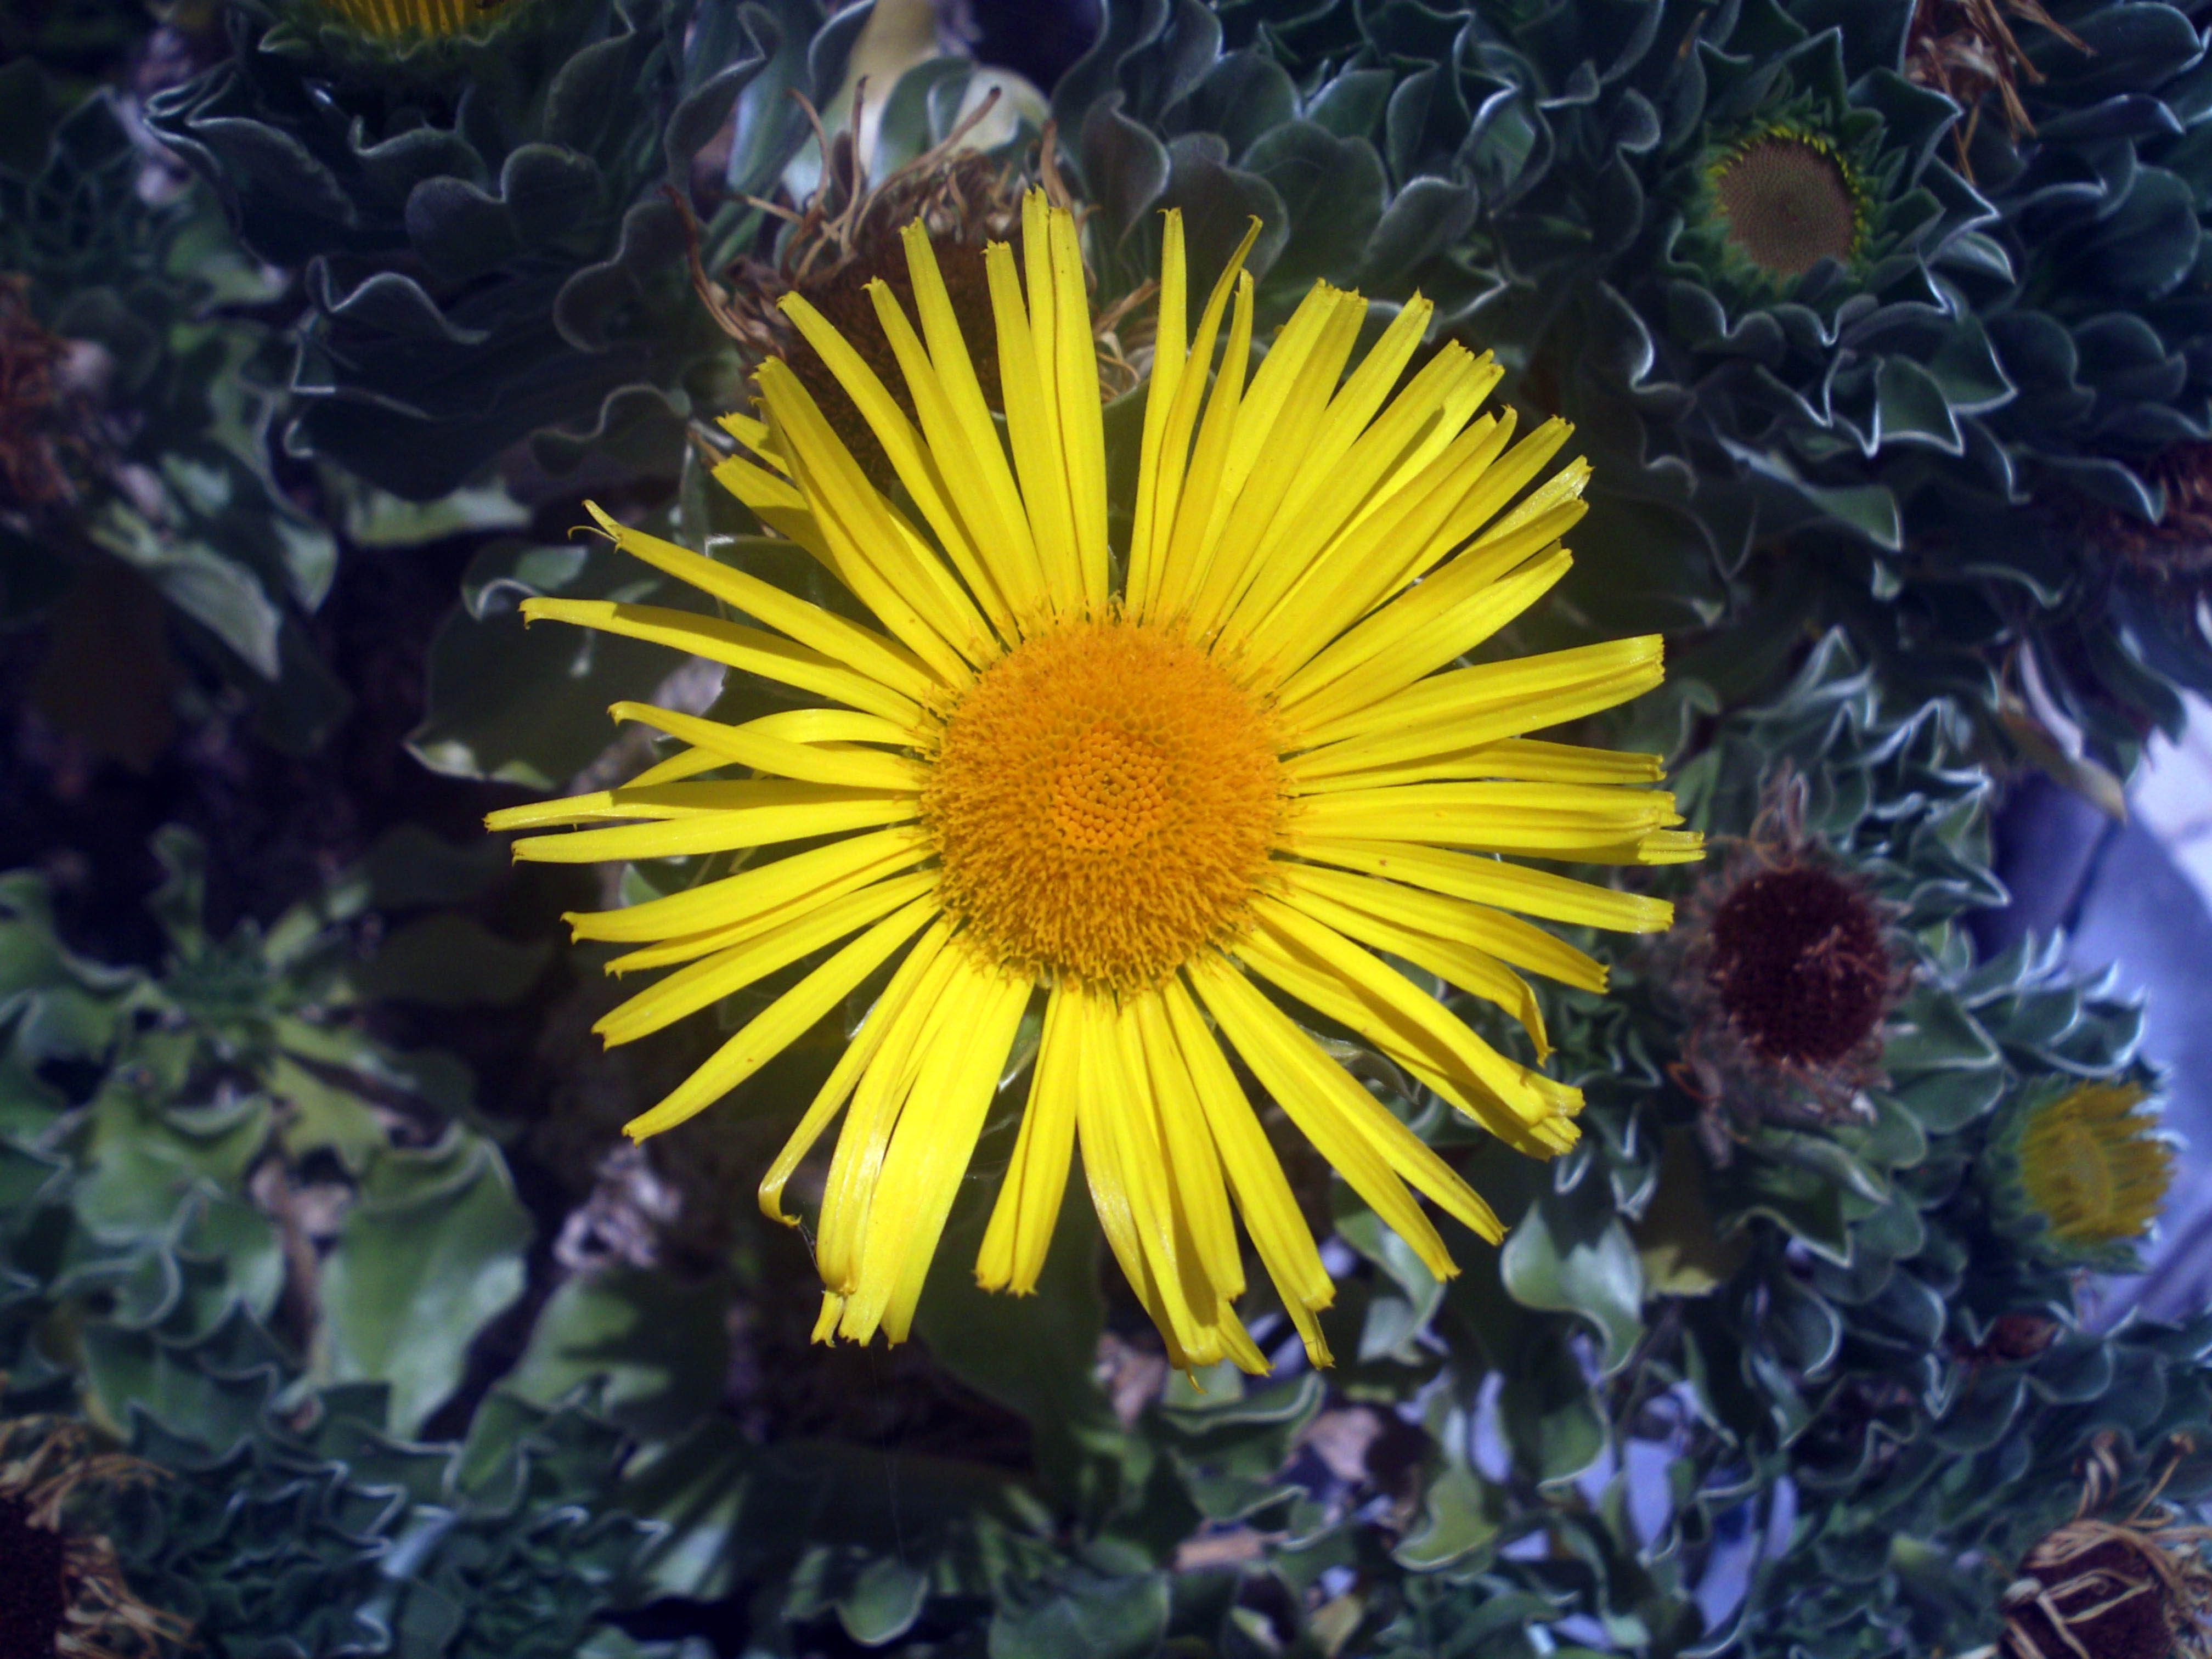
nature, plant, sun, flower, petal, spring, botany, yellow, garden, flora, yellow flower, wildflower, beauty, flowering, macro photography, flowering plant, daisy family, annual plant, land plant, chrysanths